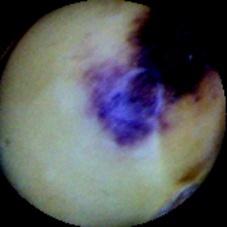
Label: Spotted